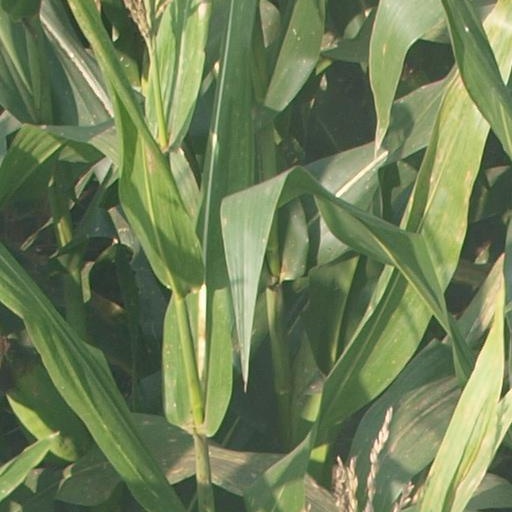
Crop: maize; corn